Postage stamps and postal history of Elobey, Annobón, and Corisco

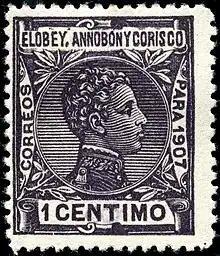
Elobey, Annobón, and Corisco: 1 céntimo, 1907

Elobey, Annobón, and Corisco was a colonial administration of Spanish Africa located in the Gulf of Guinea. The colony consisted of the small islands of Elobey Grande, Elobey Chico, Annobón, and Corisco. The capital was Santa Isabel. The islands are presently part of Equatorial Guinea.